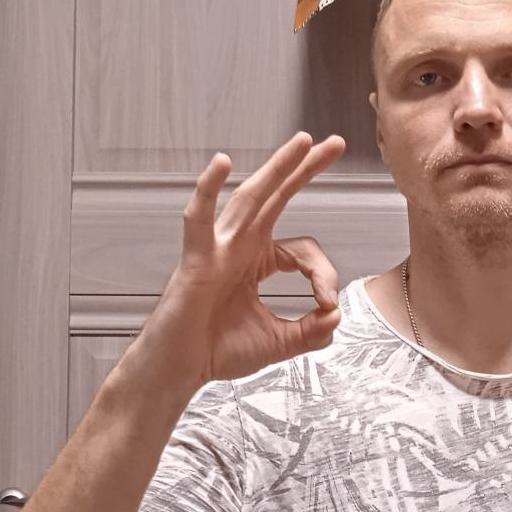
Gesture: ok